Calothamnus gilesii

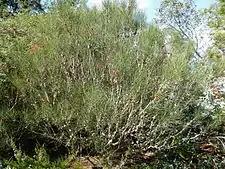
"Calothamnus gilesii" growth habit

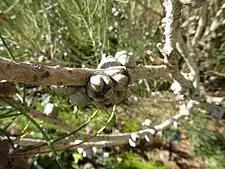
"Calothamnus gilesii" fruits

"Calothamnus gilesii" was first formally described by Victorian Government Botanist Ferdinand von Mueller in 1876 in the tenth volume of "Fragmenta Phytographiae Australiae". It is not clear whether the specific epithet ("gilesii") honours Ernest Giles who conducted major expeditions in central Australia or Ernest Giles's friend, Christopher Giles, both of whom made collections for Mueller. Mueller noted that the collection was made by "Giles and Young".